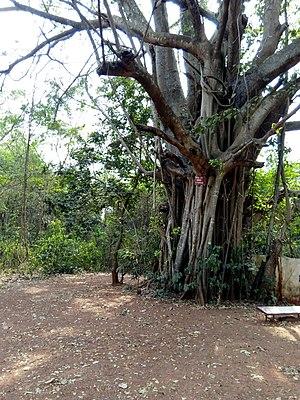
arbre géant au village souterrain d'Agongointo
Le village souterrain d'Agongointo-Zoungoudo est un site archéologique du Bénin, situé dans la commune de Bohicon, à 115 km de Cotonou et à 9 km d'Abomey.